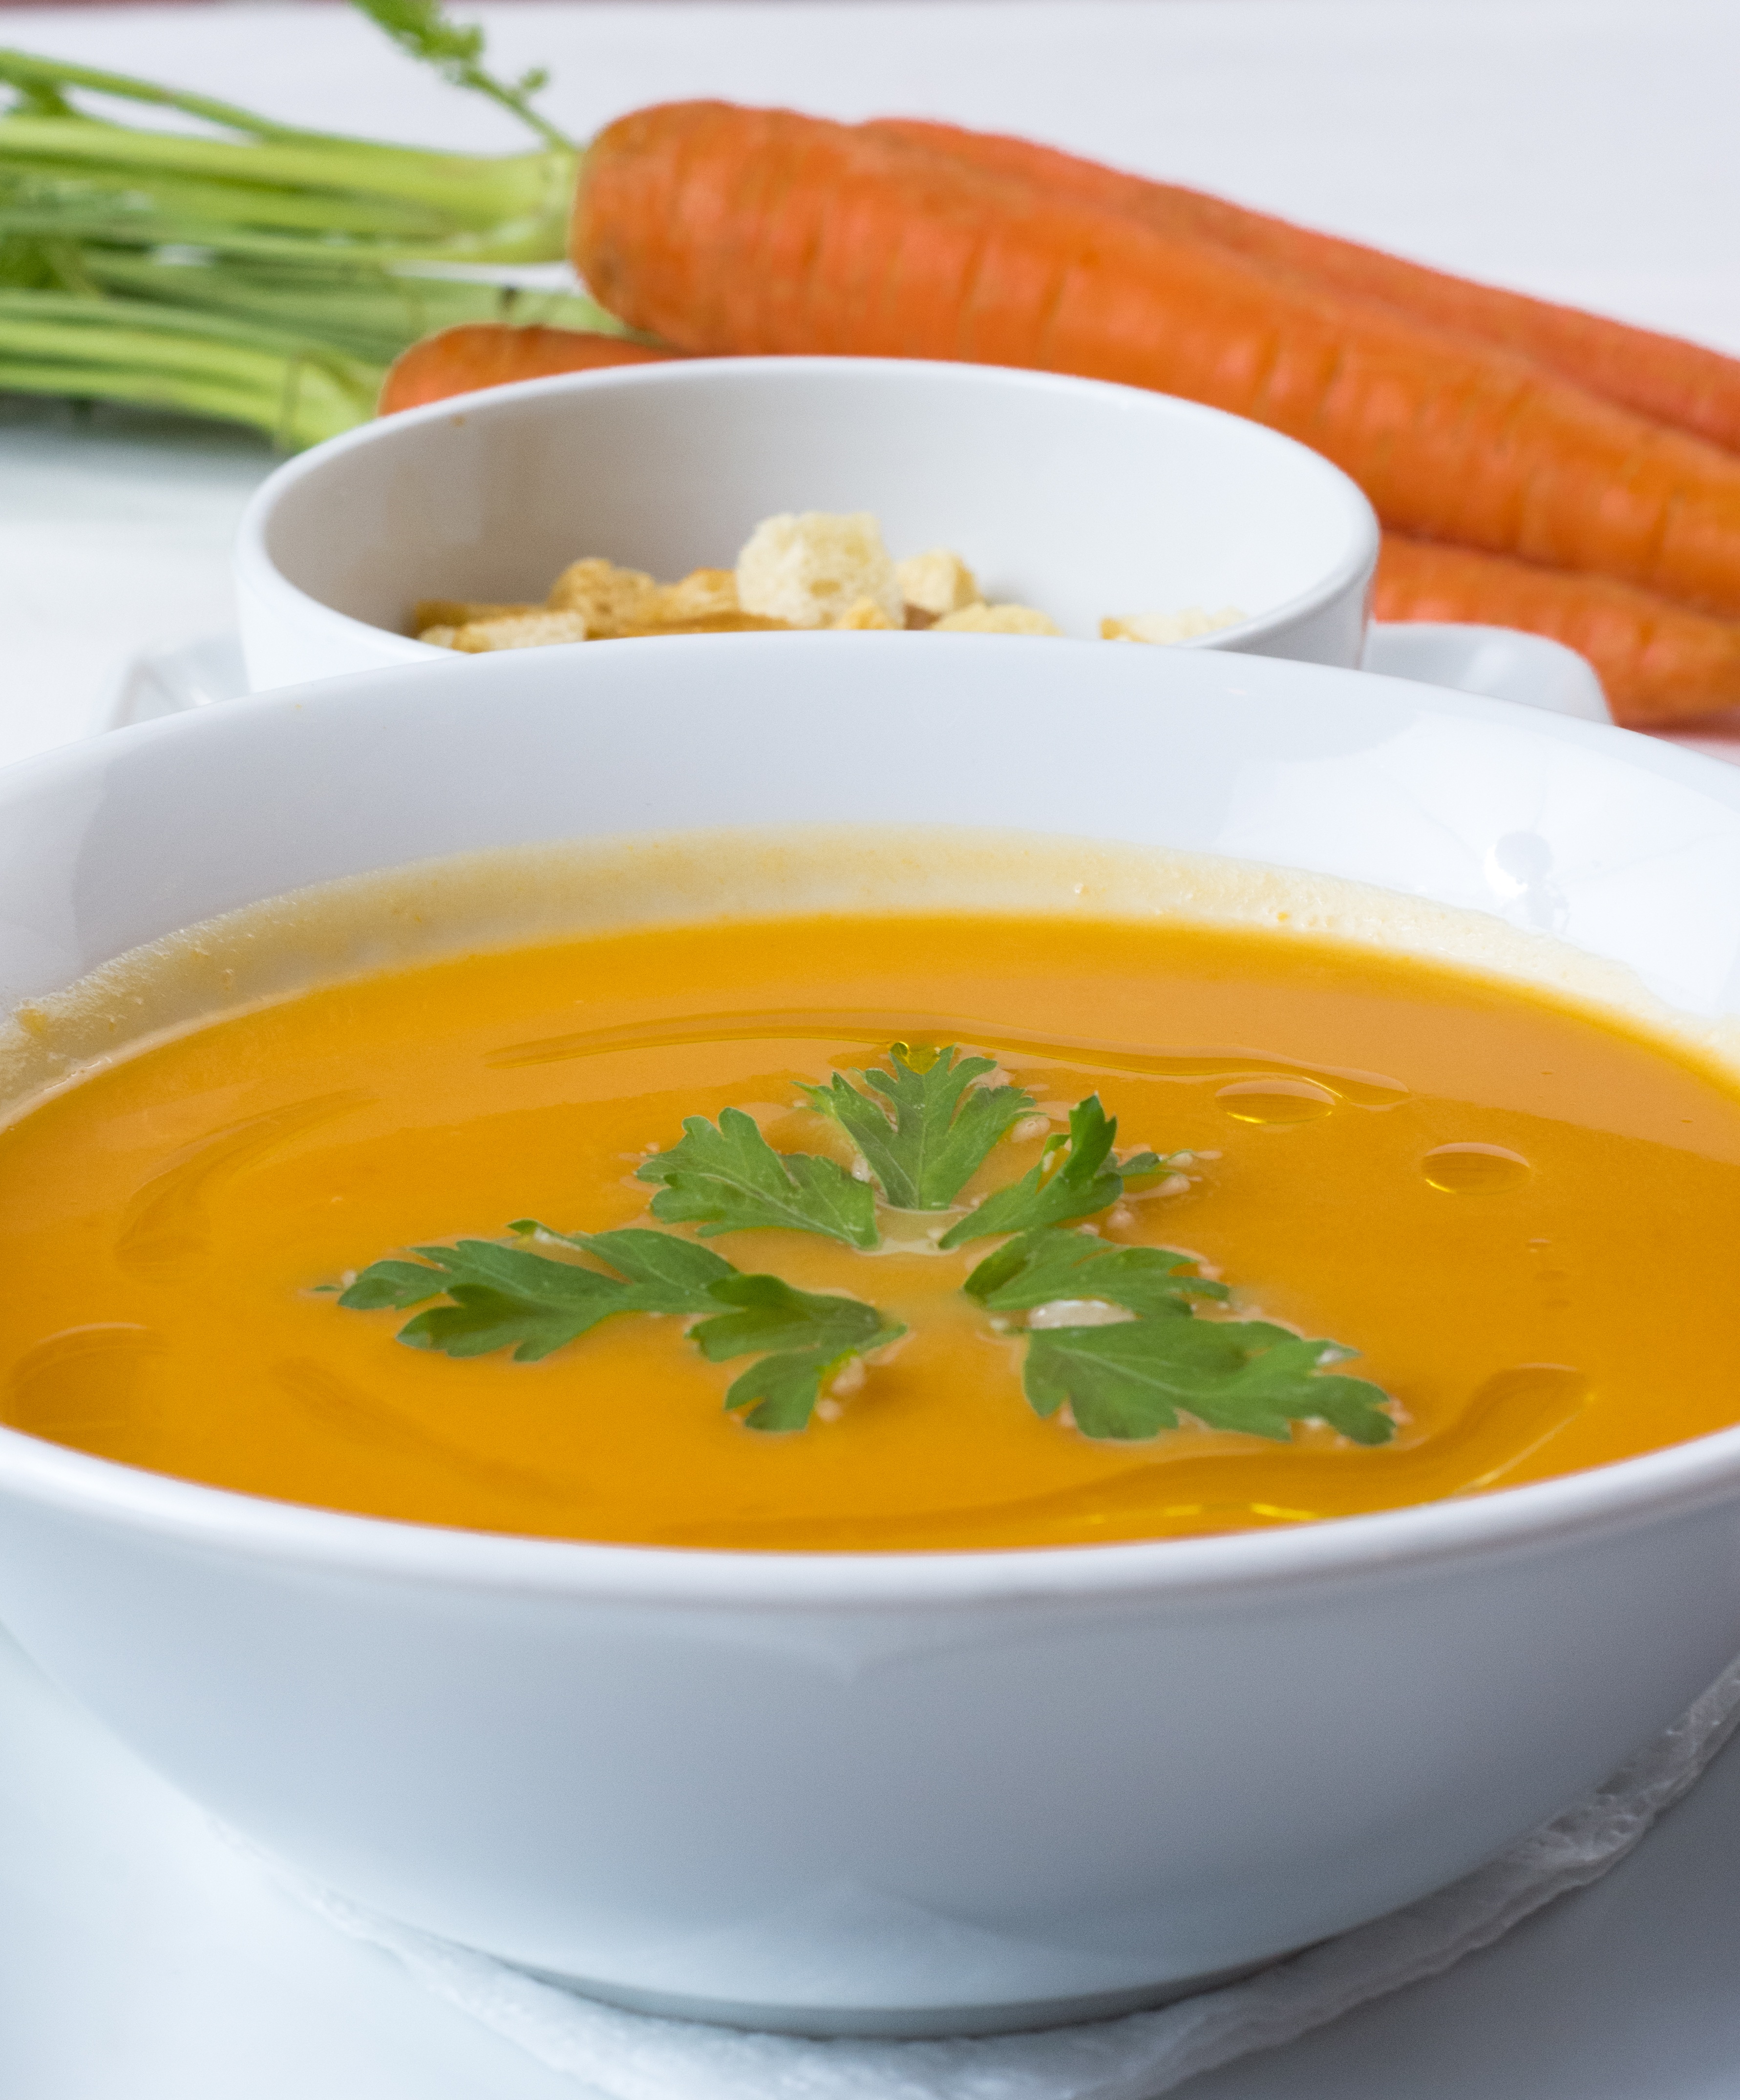
rustic, bowl, dish, meal, food, cooking, produce, vegetable, pumpkin, fresh, yellow, gourmet, healthy, lunch, cuisine, homemade, soup, carrot, nutrition, dinner, vegetarian, calabaza, traditional, cucurbita, nobody, flowering plant, land plant, tomato soup, bisque, carrots soup, fresh soup